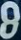
Number: 8